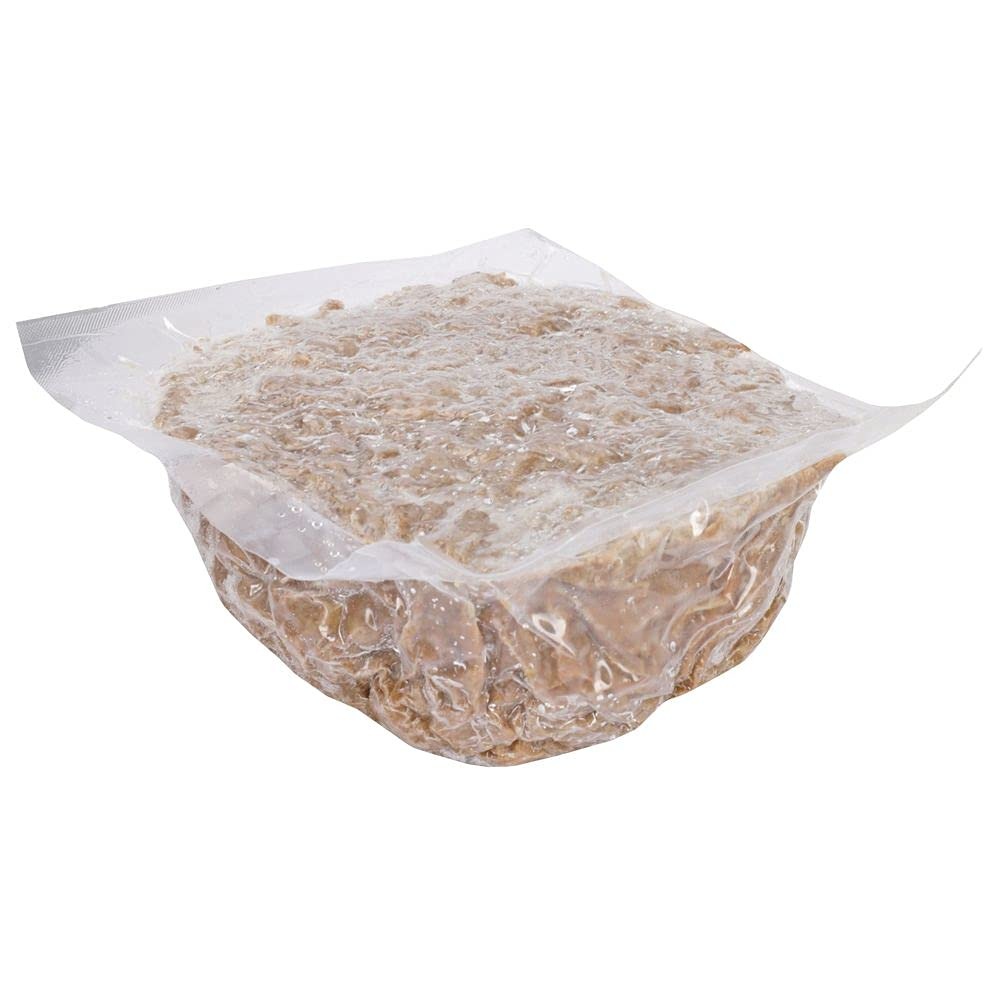
Item Name: Uptons Naturals Seitan Strip - Bulk, 5 Pound -- 2 per case.
Product Description: Features: This highly versatile variety of Seitan comes in minimally seasoned larger strips (approx 4 x 3/4 x 1/8-inch strips) just waiting for your culinary creativity. It goes great on sandwiches, in salads, served over rice, or in a wrap. WHAT IS SEITAN? Pronounced "say-tan," Seitan is a traditional Japanese food made by rinsing the starch away from wheat and retaining the protein. With an impressively meat-like texture and robust flavor, Seitan is both high in protein and low in fat without the cholesterol associated with meat.
Value: 160.0
Unit: Ounce

Price: 95.49